Die forming (plastics)

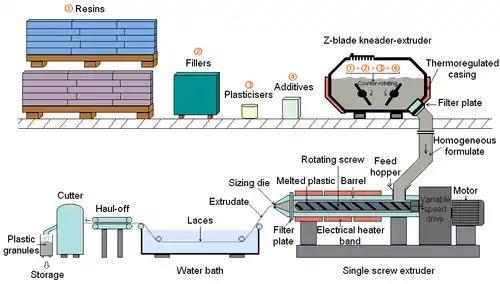
Extrusion line for plastic laces

Die forming typically occurs immediately after polymer melt has exited an extruder. The most basic process involves guiding the stream of molten polymer under pressure through a die, which three distinct regions: manifold, approach, and lip. The 'manifold' serves to channel the polymer melt from its initial extrusion point to a near-net-shape of the final product. The 'approach' region further guides the melt into the final shape, and begins to correct for any non-uniform flow. Finally, the 'lip' forms the melt into the final desired cross section and compensates for any remaining flow asymmetry. After exiting the lip of the die, the polymer melt will undergo die swell before curing. Die swell is an expansion of the melt as the pressure is released, and is dependent on polymer chemistry and die design. After curing, the solid, continuous part is drawn onto a take-up roller or cut into transportable lengths, depending on the type of part. This process may vary significantly depending on the type of die and extrusion process.